London Stansted Airport

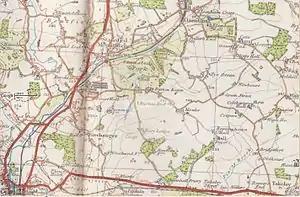
Area of Stansted Airport, circa 1935

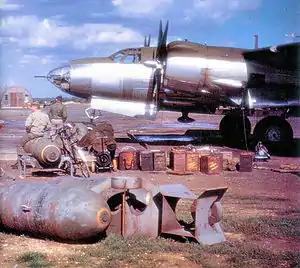
A Martin B-26 Marauder of the 344th Bomb Group at Stansted, 1944

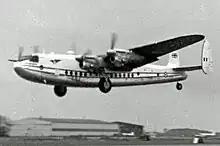
Avro York of the based Air Charter Ltd taking off on a trooping flight in 1955 with wartime hangars in the background

The airfield opened in early July 1943 with a dedication ceremony for the Stansted Airfield with a parade of builders, the 825th Engineer Aviation Battalion EAB and the 850th Engineer Aviation Battalion EAB of the United States Army, along with a small group of the British Royal Engineers who offered to help and wanted to learn how to operate the heavy construction equipment. Stansted Mountfitchet Airport was used during the Second World War as RAF Stansted Mountfitchet by the Royal Air Force and the United States Army Air Forces as a bomber airfield and as a major maintenance depot. Although the official name was Stansted Mountfitchet, the base was known as simply Stansted in both written and spoken form.